Constant Cornelis Huijsmans

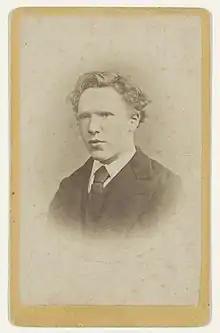
Vincent van Gogh aged about 19 years

During Huijsmans' years as art teacher at the Willem II College in Tilburg, Dutch painter Vincent van Gogh was the school's and Huijsmans’ most famous student between 15 September 1866 and 19 March 1868. Van Gogh (1853–1890) had initially been taught at home by his mother and a governess, and later attended the village school in Groot-Zundert, in North Brabant. In 1864 he was sent to a boarding school at Zevenbergen, but in 1866 his parents decided to send him to the new and prestigious Willem II College in Tilburg. In March 1868 Van Gogh suddenly returned home. One drawing of two men with shovels (1867) has survived from this period in the life of Vincent van Gogh. A year later, in July 1869, Van Gogh obtained his first job with an art dealer Goupil & Cie in The Hague, through the mediation of his uncle Cent (Vincent van Gogh, 1820-1888), also an art dealer in The Hague. Huijsmans remained an art teacher at the Willem II College until 1877.